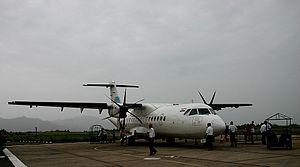
Air Deccan est une compagnie aérienne indienne du type low cost, filiale de Deccan Aviation. Créée par le capitaine G.R Gopinath, soucieux de populariser l'avion en Inde. Cette compagnie opère seulement sur les lignes domestiques indiennes.